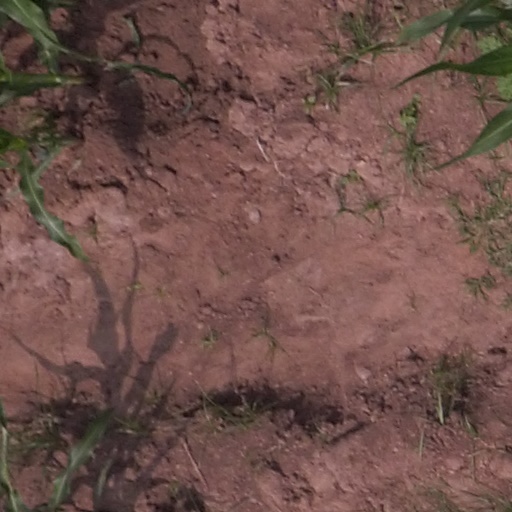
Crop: maize; corn